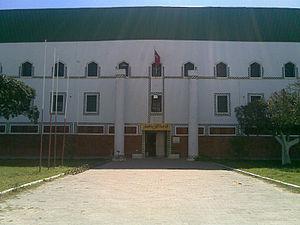
Salle de sports de Beni Khiar
Béni Khiar est une ville côtière de Tunisie, située dans la région du cap Bon, abritant un port de pêche côtier.